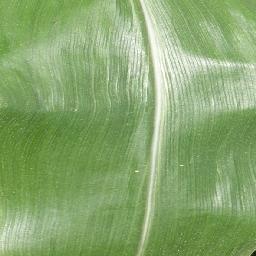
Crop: corn
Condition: (maize)_healthy